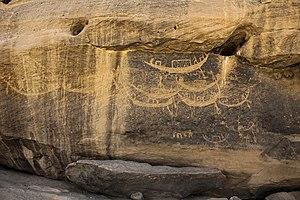
Le site d'art rupestre de Geddi-Sabu au Soudan est un ensemble unique de plus de 1600 peintures rupestres provenant de différentes périodes historiques s'étendant sur plus de 6000 ans à travers différentes époques de la civilisation nubienne. Le site est situé à 600 km au nord de Khartoum entre les villages de Geddi et Sabu. Les peintures sont bien conservées et comprennent des animaux sauvages et domestiques, des humains et des bateaux.